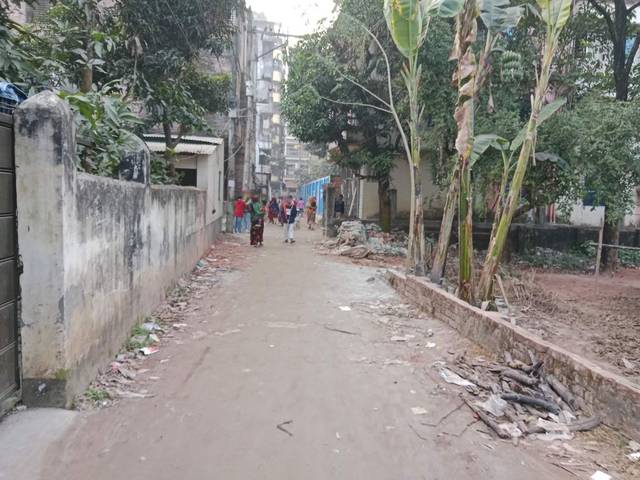
Region: Bangladesh
Coordinates: 23.861, 90.258